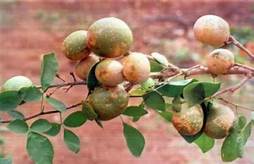
Label: others